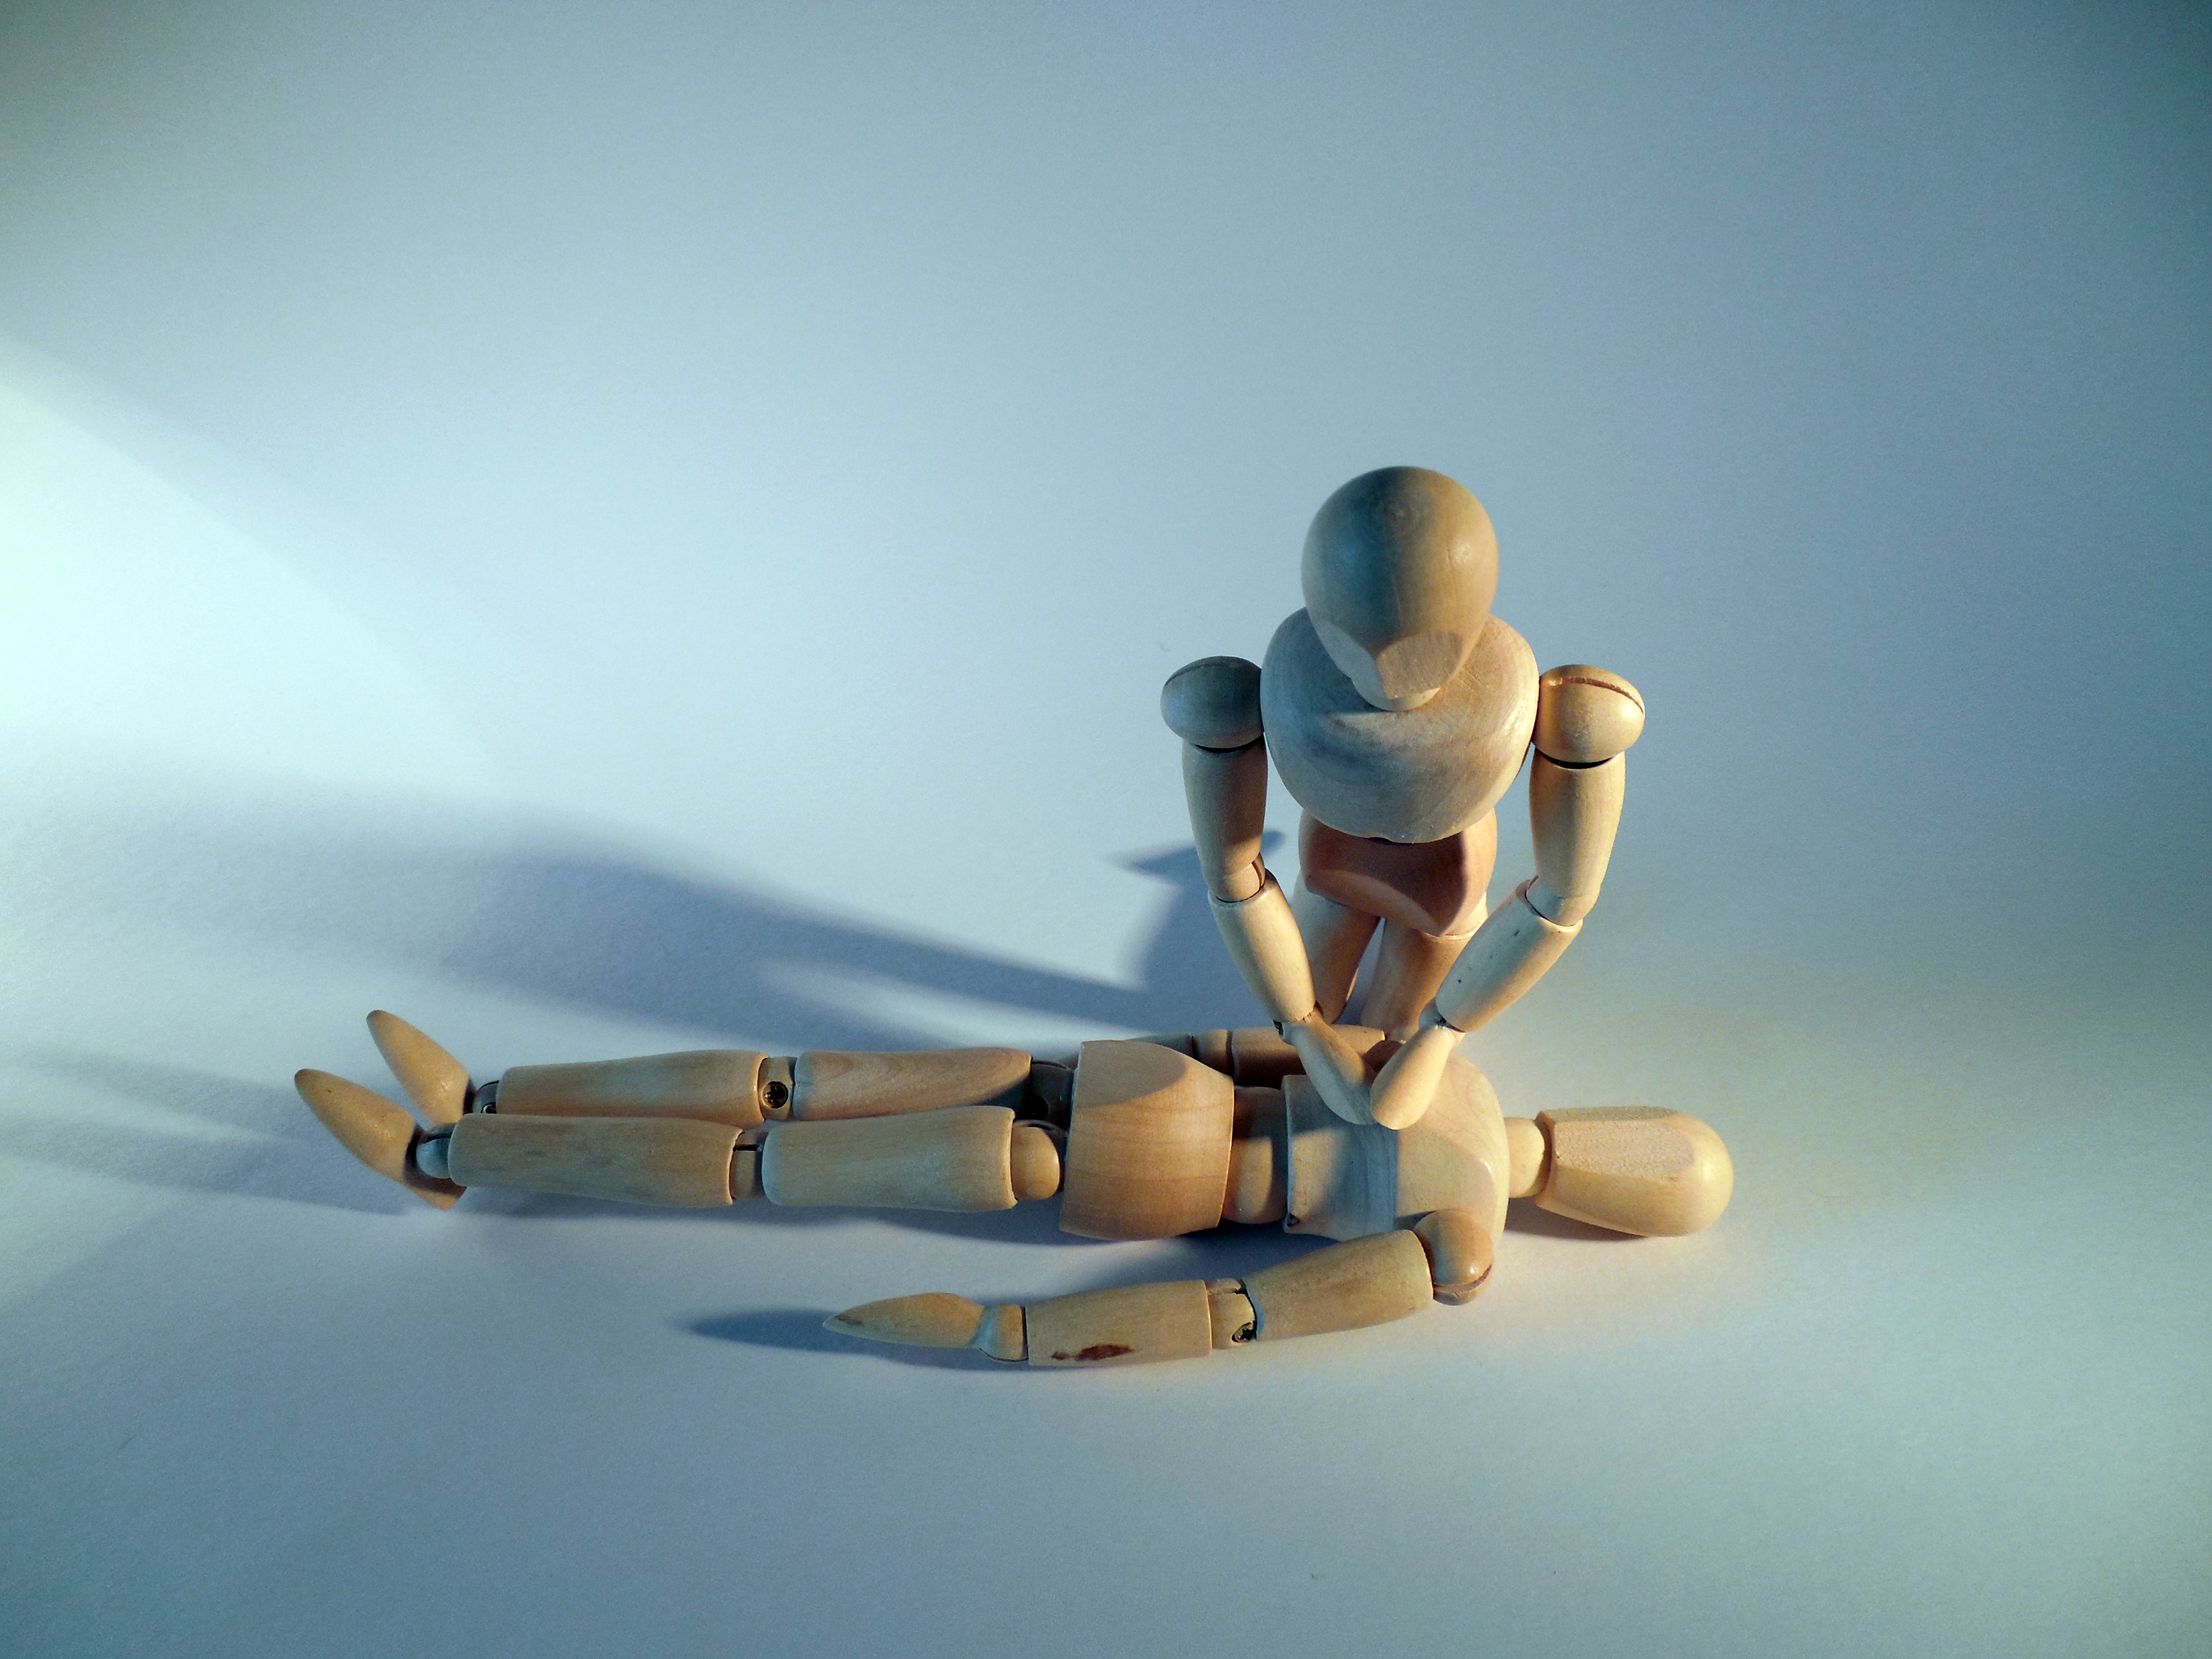
hand, wing, airplane, aircraft, heart, vehicle, aviation, flight, toy, help, doll, figure, accident, massage, rhythm, victims, supply, emergency, rescue, medical, medic, wood doll, savior, first aid, paramedic, fighter aircraft, heartbeat, military aircraft, patch up, chest compressions, atmosphere of earth, aircraft engine